Flair Airlines

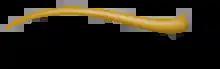

The airline began operations as a privately owned company on August 19, 2005, under the name Flair Air. In January 2006, Transport Canada authorized the airline to operate scheduled all-cargo services between Cuba and Canada, on behalf of Cubana de Aviación, until April 7, 2006. It also operated some passenger flights on behalf of Cubana. Flair Air operated two Boeing 727-200 aircraft - one for passenger movements and the other for freight services. During this period, Flair also began providing workforce transportation services to several natural resources and major construction companies across Canada.